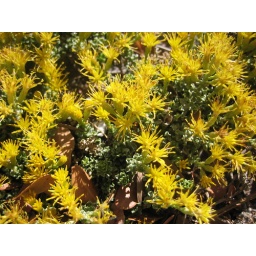
Yellow flowers that were growing in the rocks near Yosemite Falls